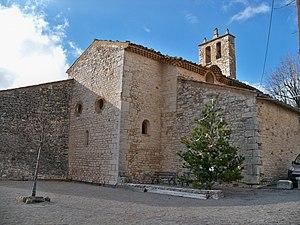
église Sainte Anne de Lardiers, Alpes de Hautes Provence, France
La montagne de Lure est une montagne des Préalpes de Haute-Provence, située dans le département des Alpes-de-Haute-Provence. Elle appartient à la même formation géologique que le plateau d'Albion, qu'elle jouxte, et le mont Ventoux. Cette chaîne s'allonge sur 42 kilomètres de long, culmine au signal de Lure et présente un relief très contrasté entre l'adret calcaire, coupé de combes et de vallons, et l'ubac marneux, où s'accumulent monts et ravins.
Lardiers est une commune française, située dans le département des Alpes-de-Haute-Provence en région Provence-Alpes-Côte d'Azur.